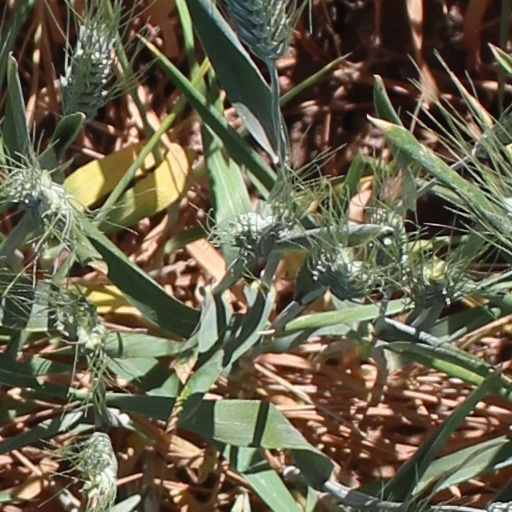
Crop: wheat